Territorial evolution of Poland

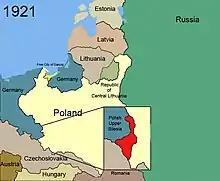
Upper Silesian industrial district (red) to Poland after the Upper Silesia plebiscite in 1921

Following Napoleon's failed invasion of Russia, the duchy was occupied by Prussian and Russian troops until 1815, when it was formally partitioned between the two countries at the Congress of Vienna.